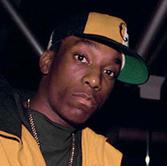
Age: 20